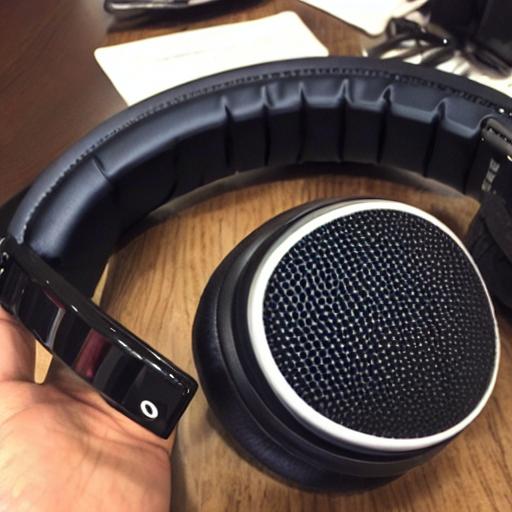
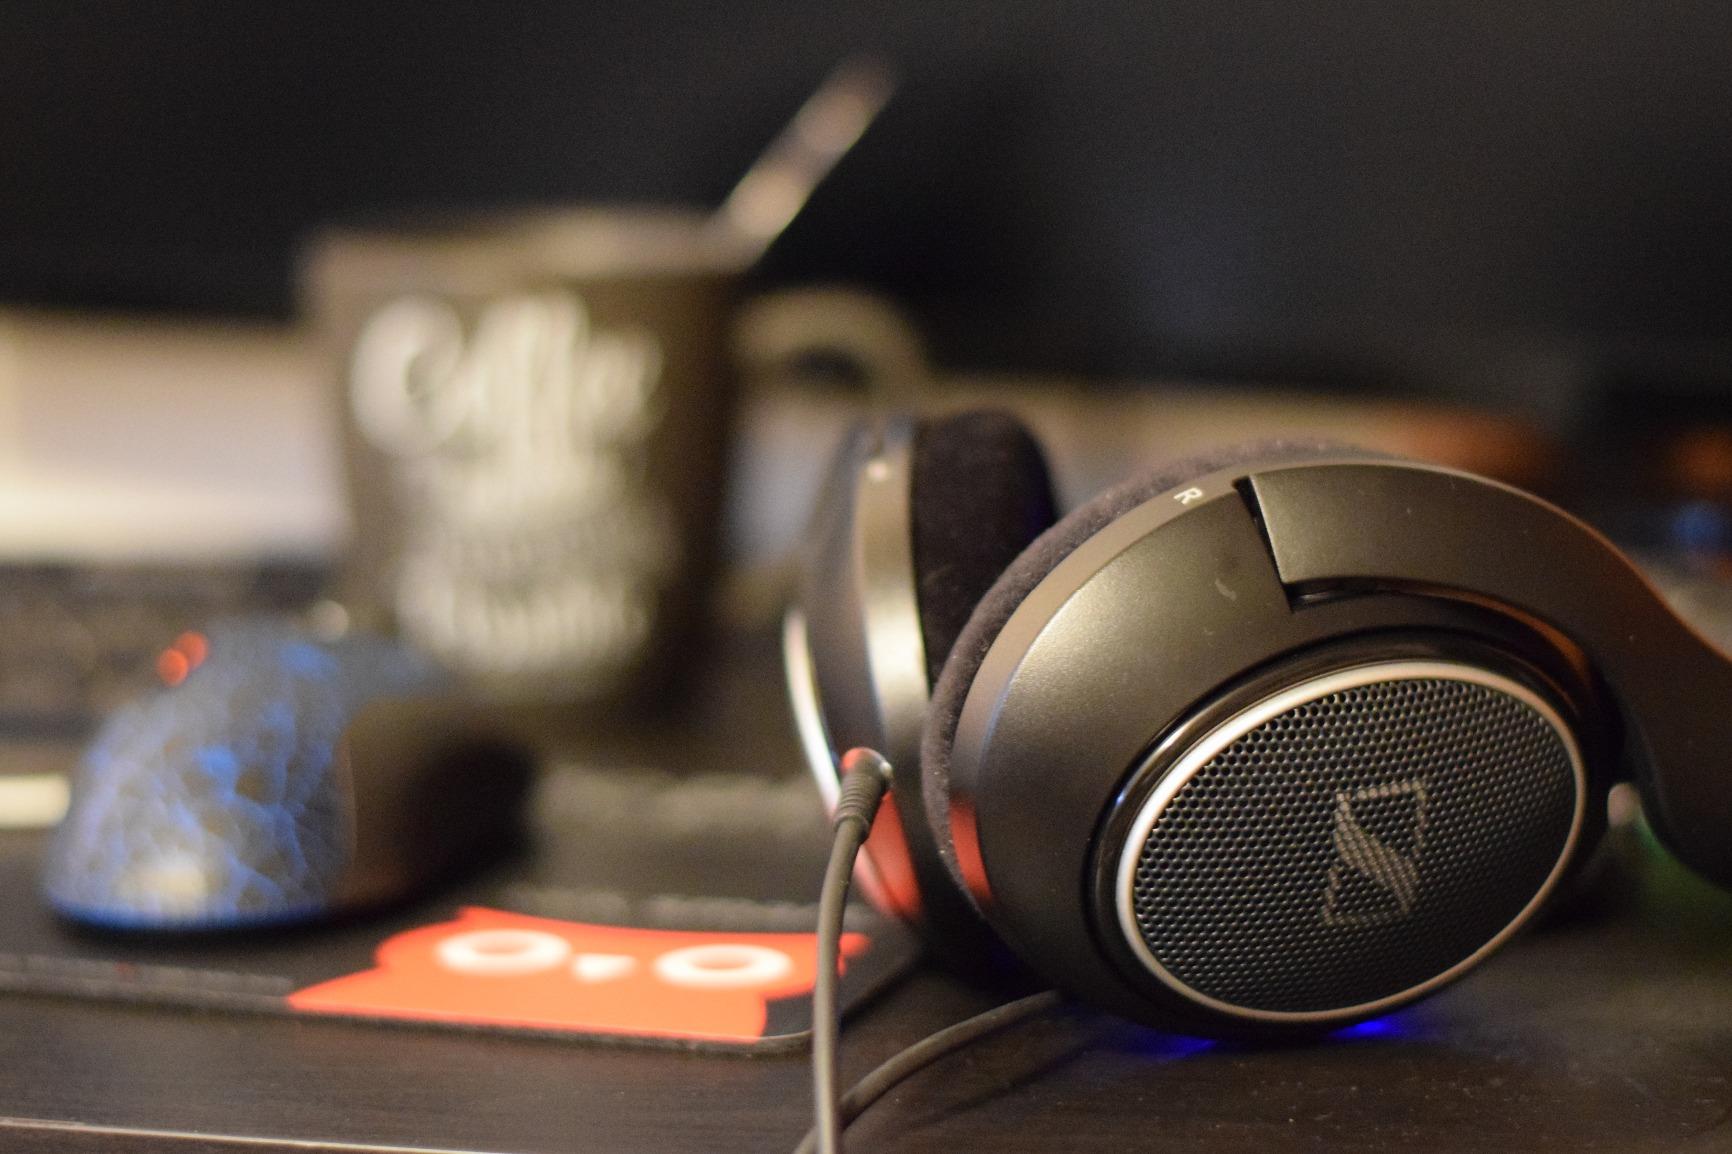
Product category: headphones
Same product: no